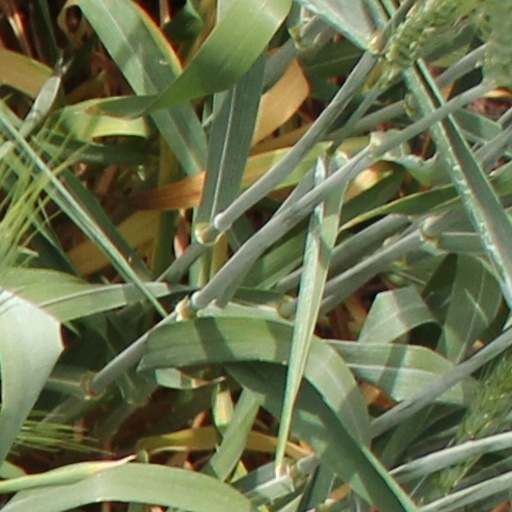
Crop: wheat